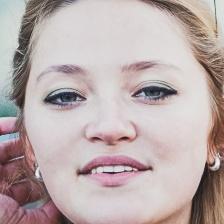
Label: faces